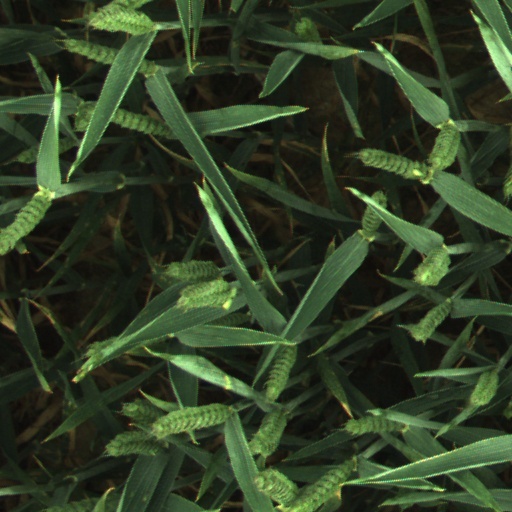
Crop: wheat